Mete Kīngi Paetahi

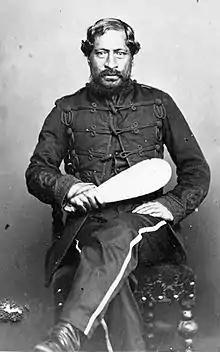
Formal seated portrait photograph of Mete Kīngi Paetahi, one of the first four Māori MPs, wearing a uniform and holding a patu

Mete Kīngi Te Rangi Paetahi (c. 1813 – 22 September 1883) was a Member of Parliament in New Zealand. He was one of four Māori elected in the first Māori elections of 1868 for the new Māori electorates in the House of Representatives.